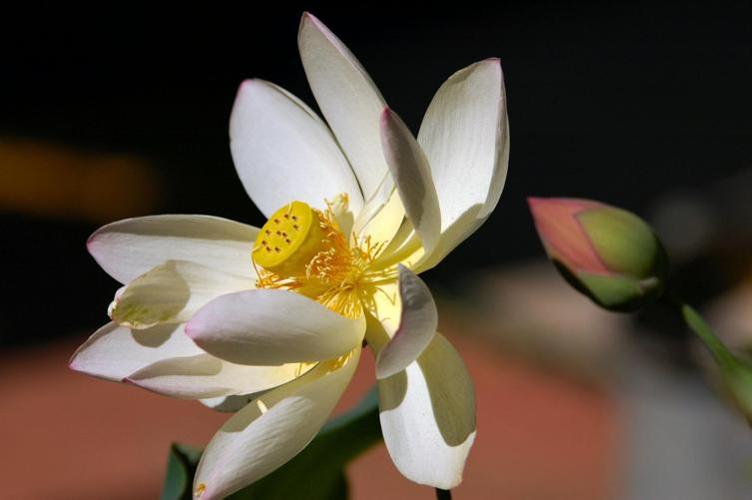
Label: lotus